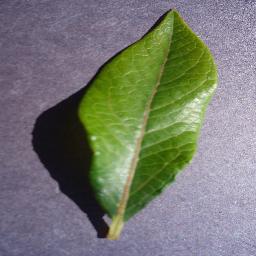
Label: Blueberry___healthy